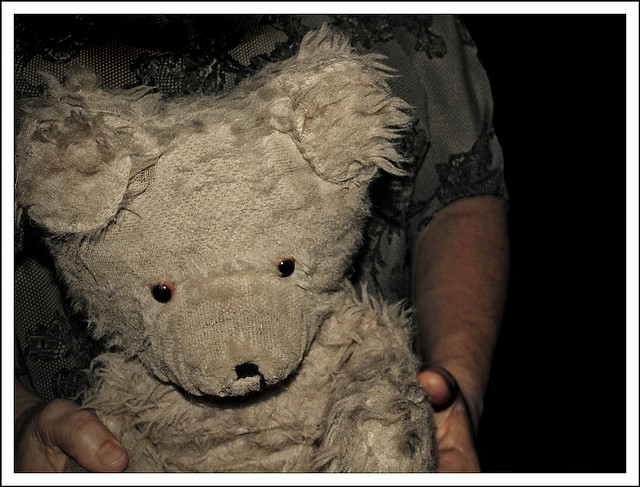
user: Given an image and a question. Answer the question in a short answer. Question: What famous bear character from children's books does this look like? Short Answer:
assistant: winnie pooh